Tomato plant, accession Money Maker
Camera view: bottom (45 deg); turntable rotation: 60 degrees
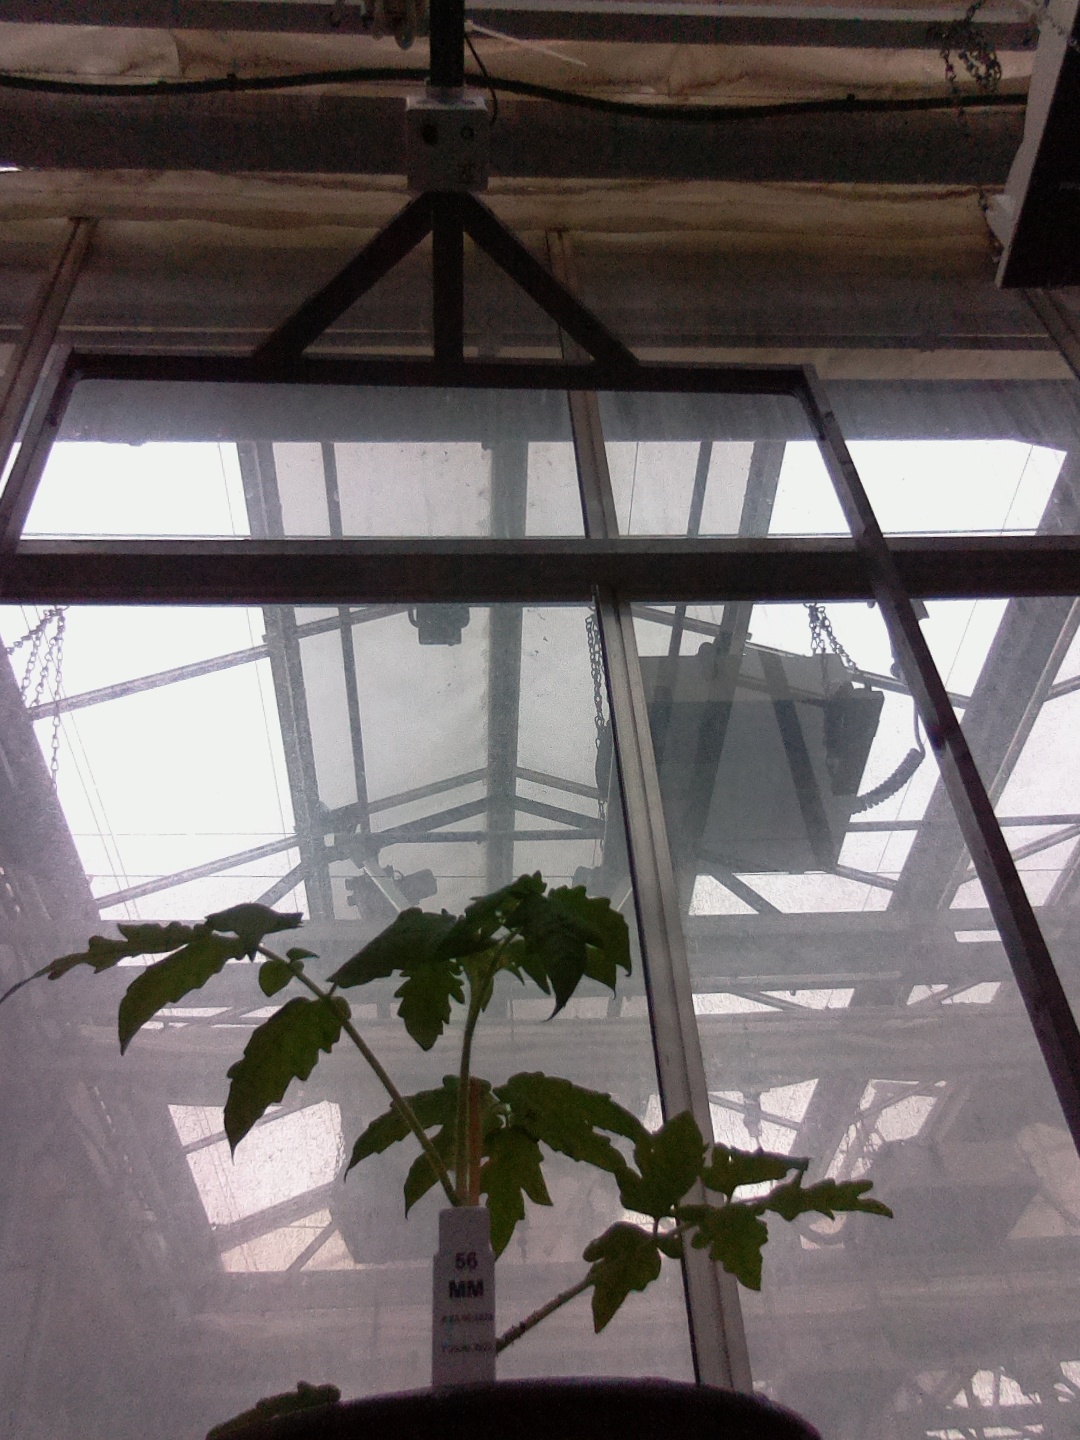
BBCH growth stage 13: 6 of true leaves visible